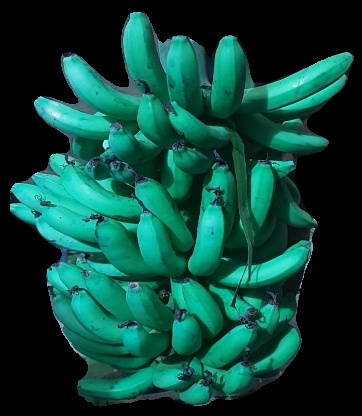
Variety: pachbale
Grade: grade3